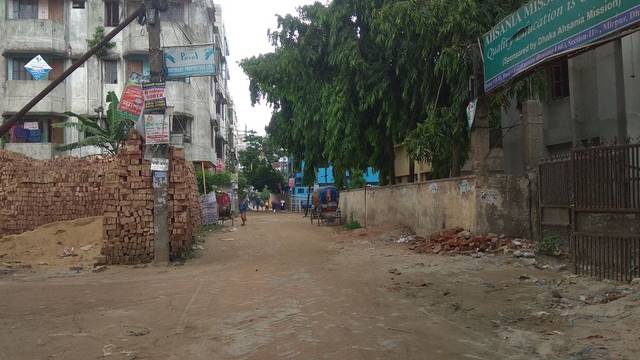
Region: Bangladesh
Coordinates: 23.822, 90.355